Ariyippu

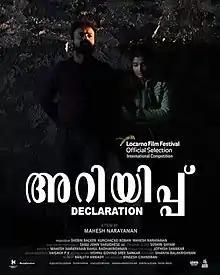
Theatrical Release poster

Ariyippu ( Declaration) is a 2022 Indian Malayalam-language drama film written and directed by Mahesh Narayanan. The film is produced by Shebin Backer, under the banner of Shebin Backer Productions, Kunchacko Boban under the banner of Kunchacko Boban Productions and Mahesh Narayanan himself under the Moving Narratives banner. It features Kunchacko Boban, Divya Prabha, Danish Husain, Loveleen Mishra, and Faizal Malik in pivotal roles. The film premiered in the "Concorso internazionale" (international competition section) of the 75th Locarno Film Festival on 4 August 2022, where it was nominated for Golden Leopard. The film had a worldwide release on Netflix on 16 December 2022.